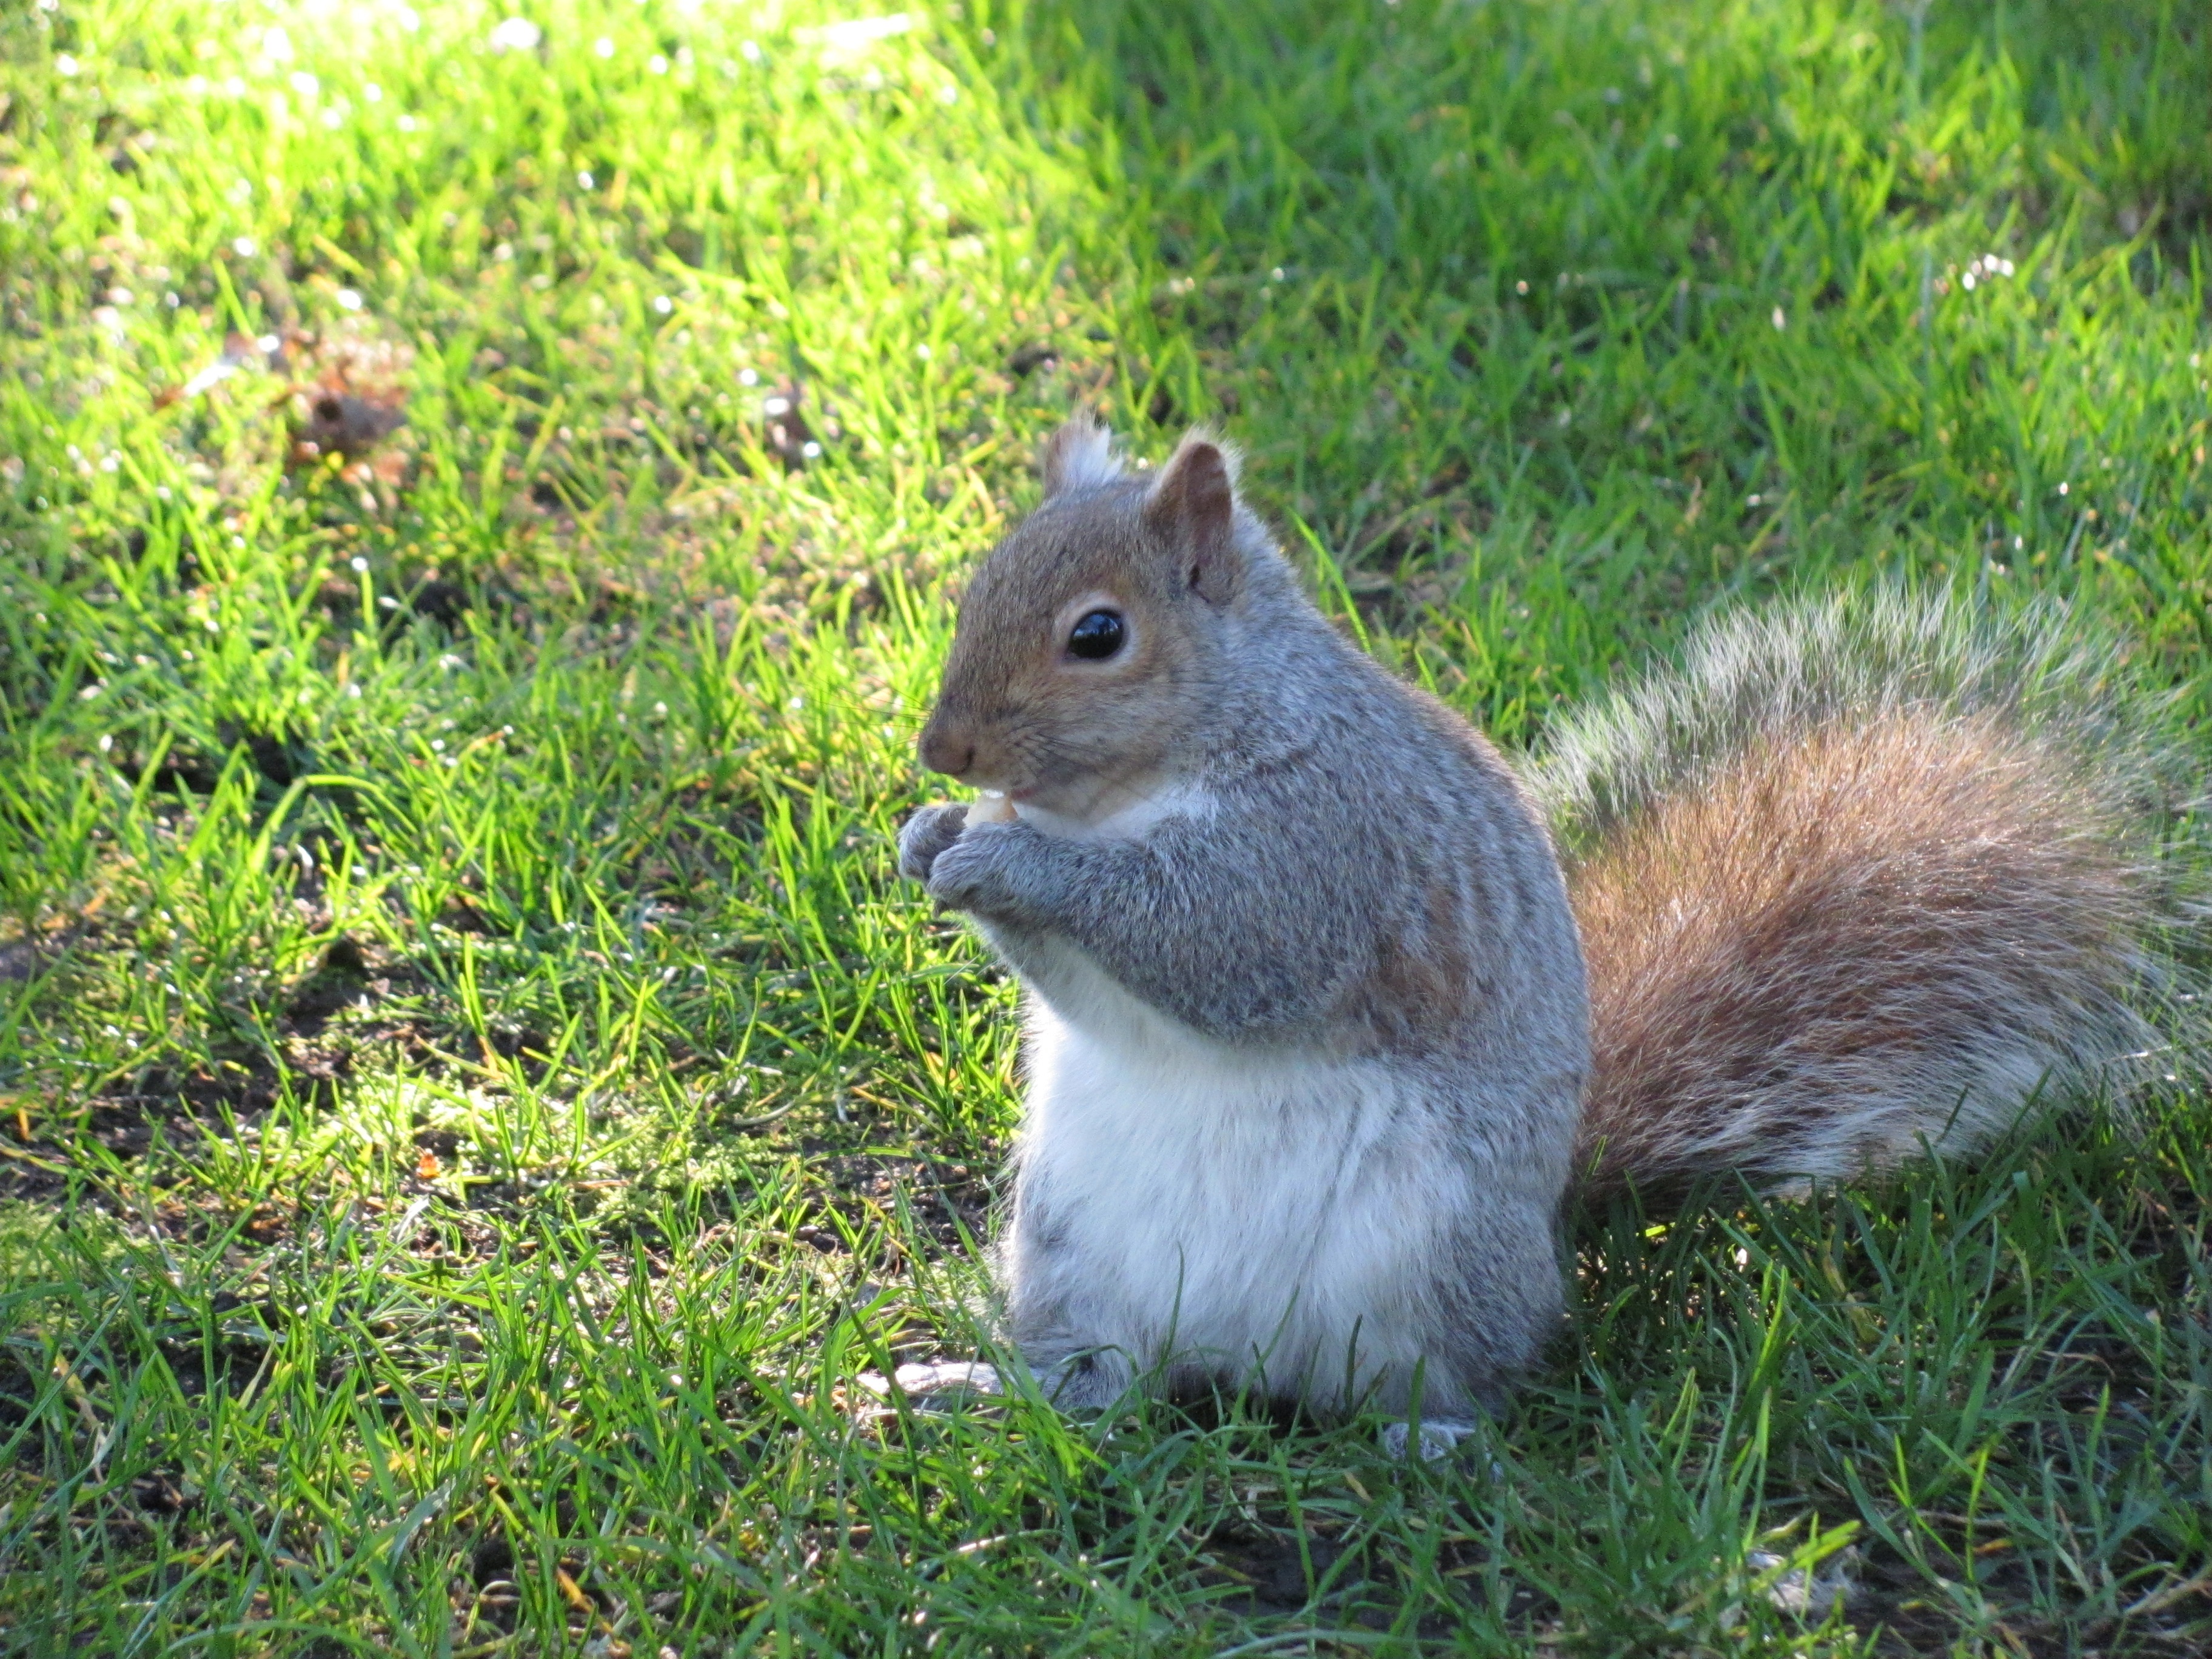
nature, grass, prairie, wildlife, mammal, squirrel, rodent, fauna, whiskers, vertebrate, victoria, vancouver island, fox squirrel, beacon hill park